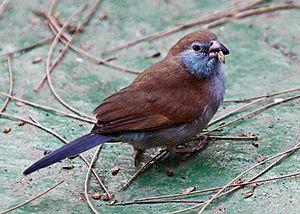
Le Cordonbleu à joues rouges est une espèce de passereaux appartenant à la famille des Estrildidae.